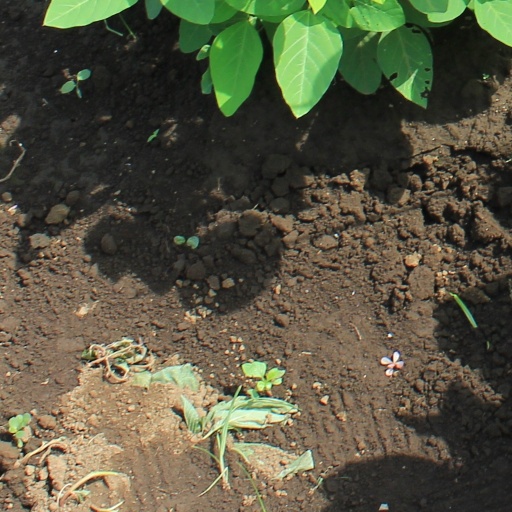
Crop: soybean